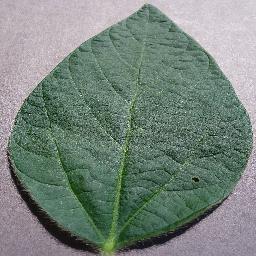
Label: Soybean___healthy